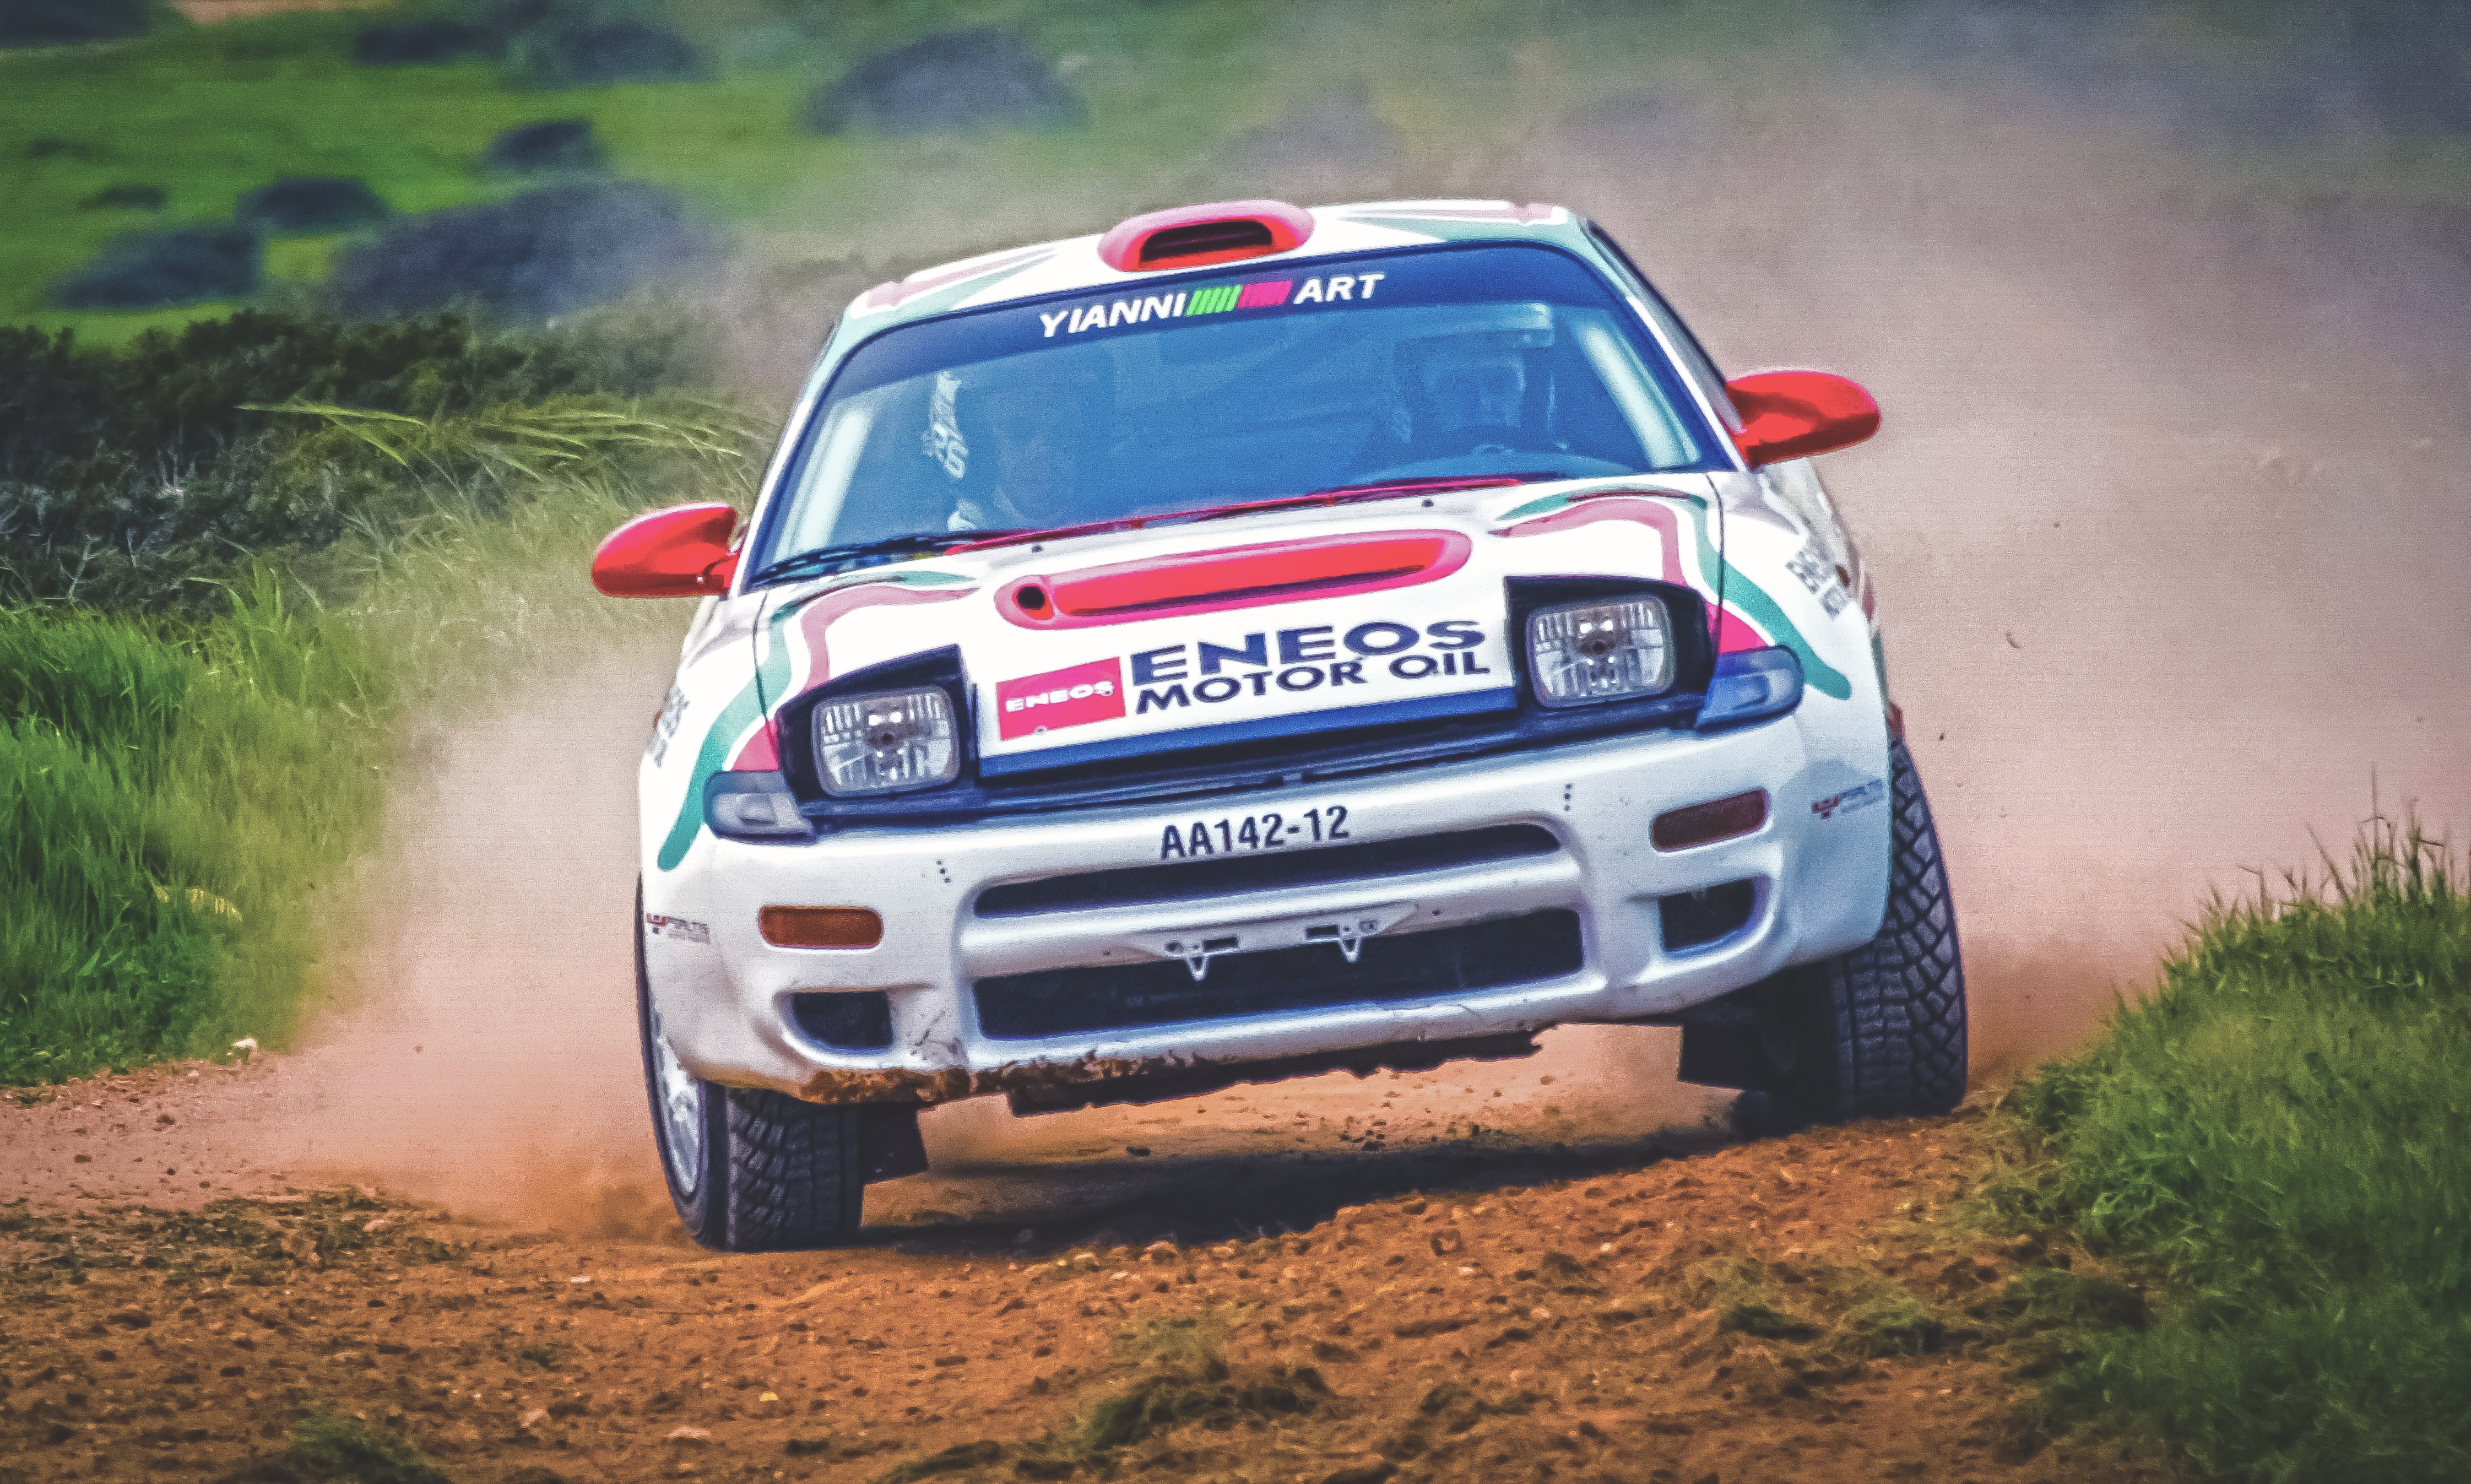
car, tire, land vehicle, vehicle, plant, wheel, vehicle registration plate, off road racing, hood, automotive tire, dirt track racing, world rally car, grass, plain, automotive design, racing, landscape, motorsport, automotive exterior, rallycross, race car, bumper, championship, grassland, auto racing, dust, automotive wheel system, race track, competition event, touring car racing, sports car, soil, dirt road, stock car racing, performance car, rallying, sports car racing, hatchback, sports, Group A, Folkrace, auto part, mid size car, road, field, helmet, compact car, off road vehicle, off roading, hot hatch, world rally championship, recreation, group b, coupe, city car, mud, rim